Sempervivum

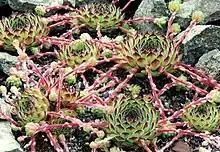
"Sempervivum kosanini"

In the Alps, the most distributed species are "S. tectorum" (common houseleek, sometimes called "S. alpinum"), "S. montanum" (mountain houseleek) and "S. arachnoideum" (cobwebbed houseleek), each one with several subspecies. More local are the yellow-flowered "S. wulfenii" and "S. grandiflorum", and the limestone houseleek ("S. calcareum"). More rare are "S. dolomiticum" and "S. pittonii", the latter which is endemic to Eastern Austria.